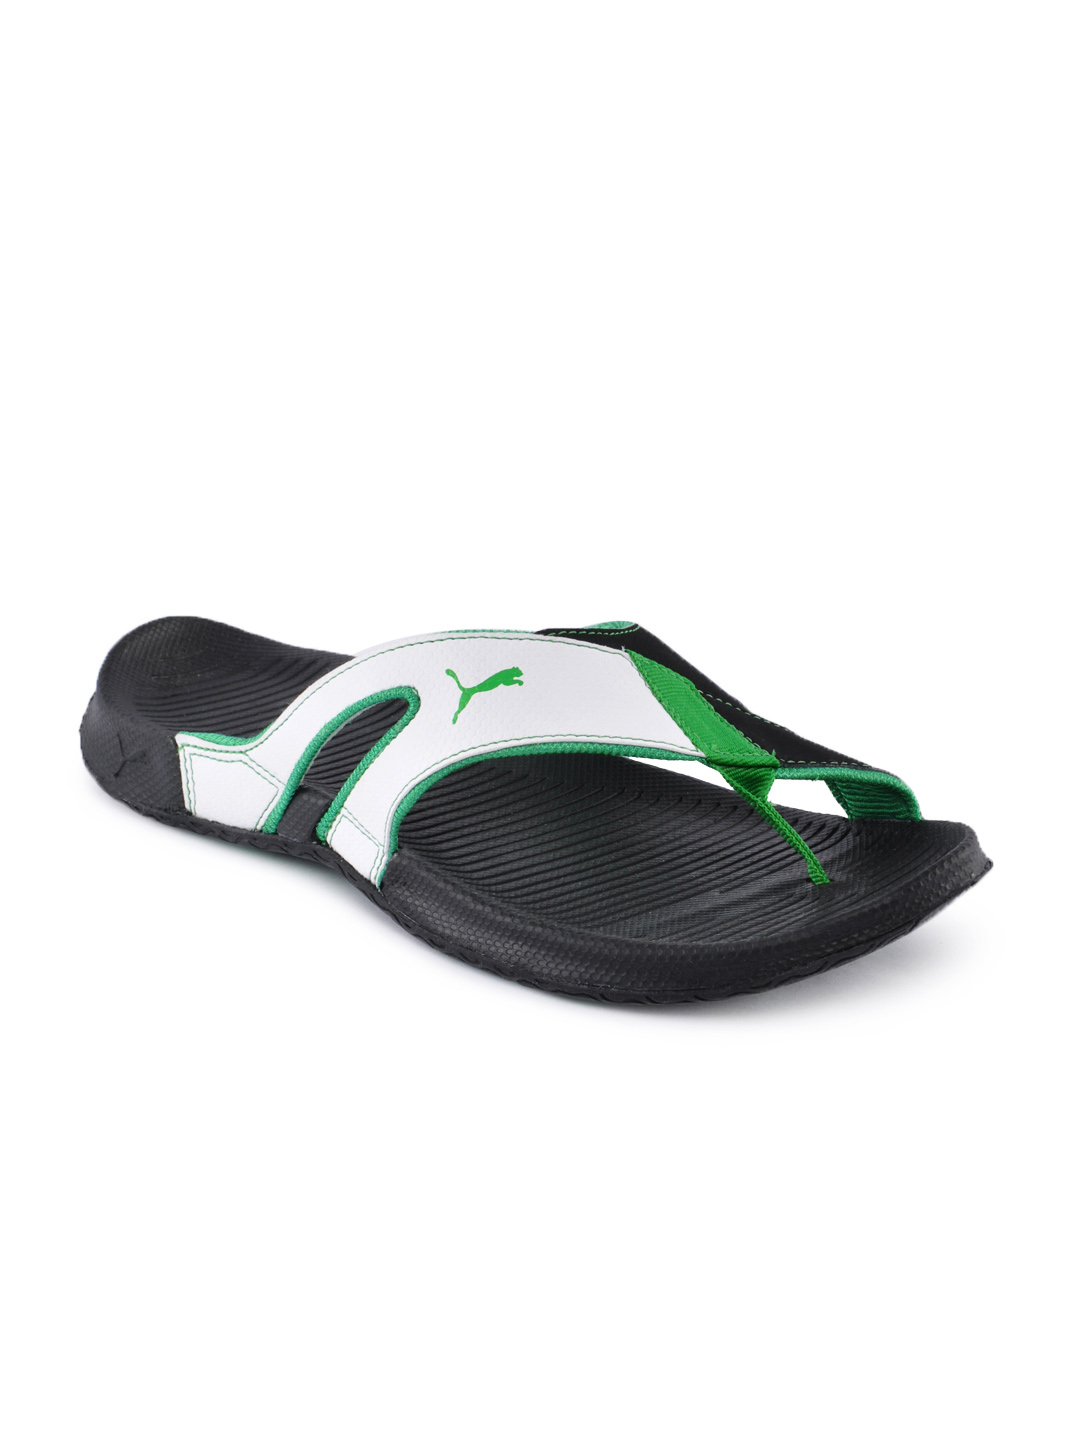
Puma Men Jiff Black Flip Flops
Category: Footwear / Flip Flops / Flip Flops
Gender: Men
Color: Black
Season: Summer 2012
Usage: Casual